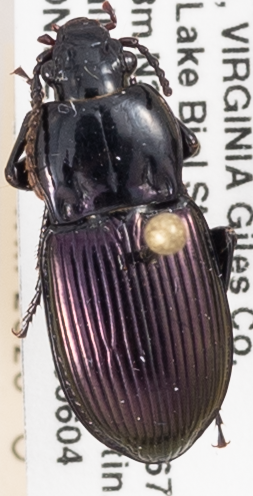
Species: Myas cyanescens
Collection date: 2019-06-04
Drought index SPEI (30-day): -1.13
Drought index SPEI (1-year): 2.09
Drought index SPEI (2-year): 2.09